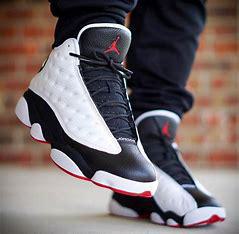
Brand: Jordan
Model: 13 Retro